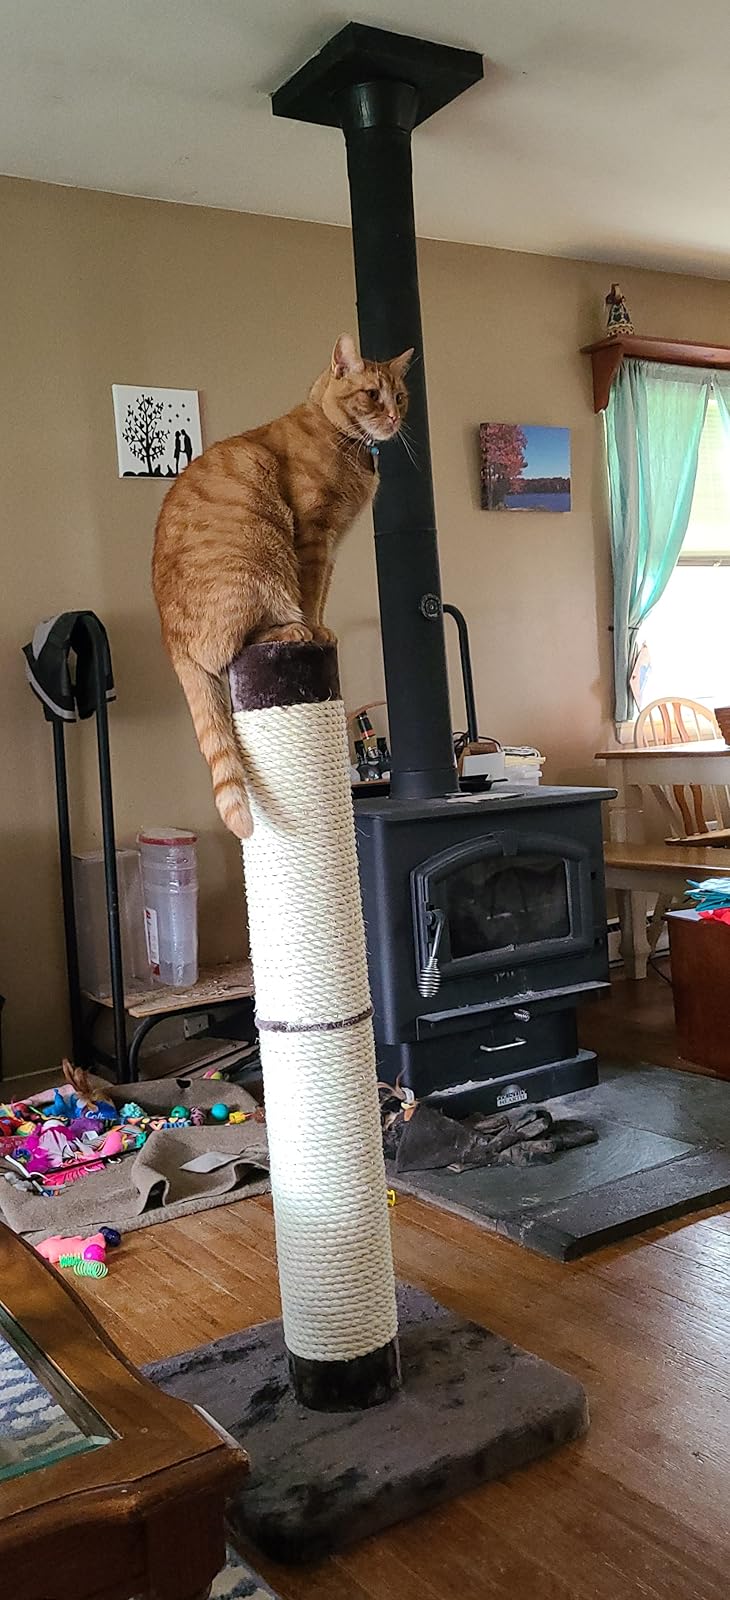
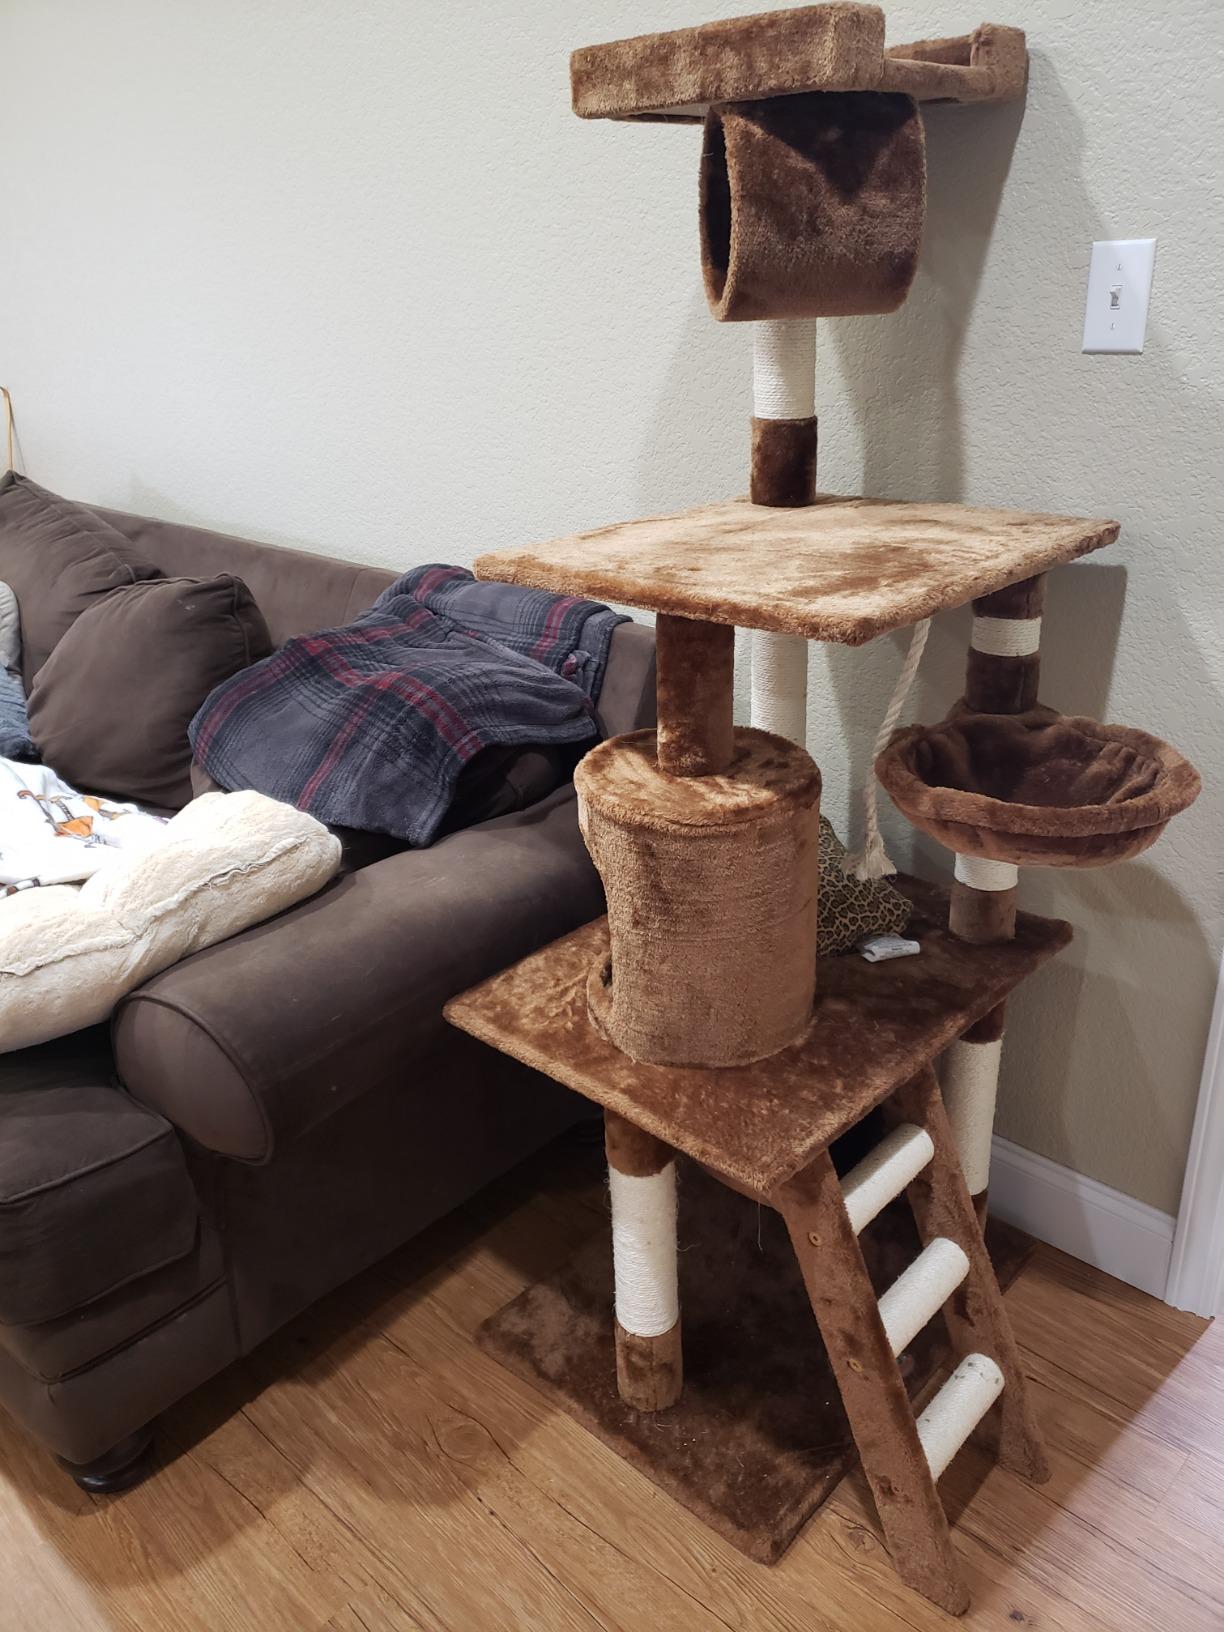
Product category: items_cat tree
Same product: no